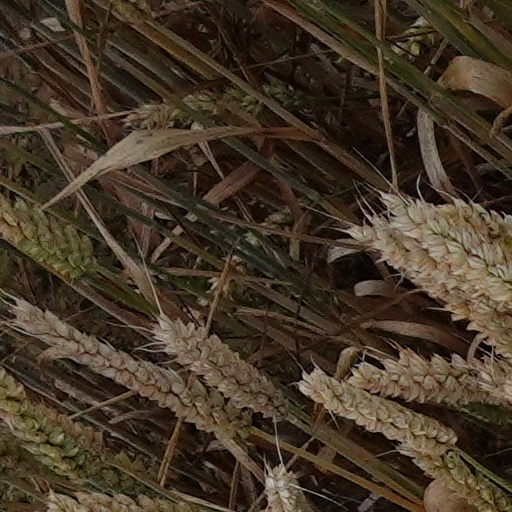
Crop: wheat